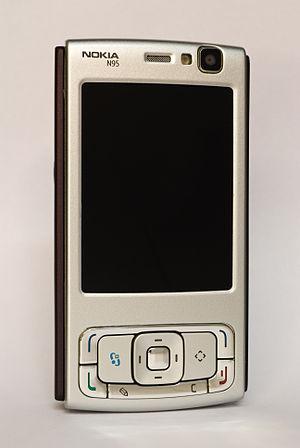
Le Nokia N95 est un smartphone de Nokia. Il a été dévoilé en septembre 2006 lors du Nokia World Forum 2006 et sa livraison est effective depuis avril 2007. Son prix de lancement fut de 199 €. Il est basé sur la 3ᵉ édition du système d'exploitation Symbian S60. Il est le premier combiné Nokia HSDPA et intégrant un récepteur GPS. Il dispose d'un appareil photo de 5 Mp et d'une connectivité haut débit mobile de 3.5G.